Bastián Bodenhöfer

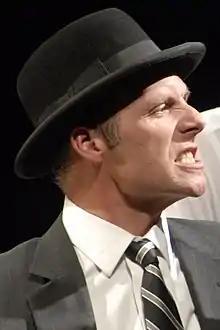
Bodenhöfer in 2008

Bastián Lorenzo Bodenhöfer Alexander (Santiago, July 1, 1961) is a Chilean actor, theater director, musician and cultural manager. He served as cultural attaché of the Chile embassy in France between 2000 and 2002, during the government of president Ricardo Lagos. Bodenhöfer established himself as a renowned actor in the "telenovela" "Ángel Malo" in 1986. During the 1990s, due to his physical attractiveness, his solid presence and his talent, he became the highest paid male lead in Televisión Nacional de Chile.